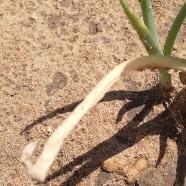
Crop: Onion
Condition: fusarium-d